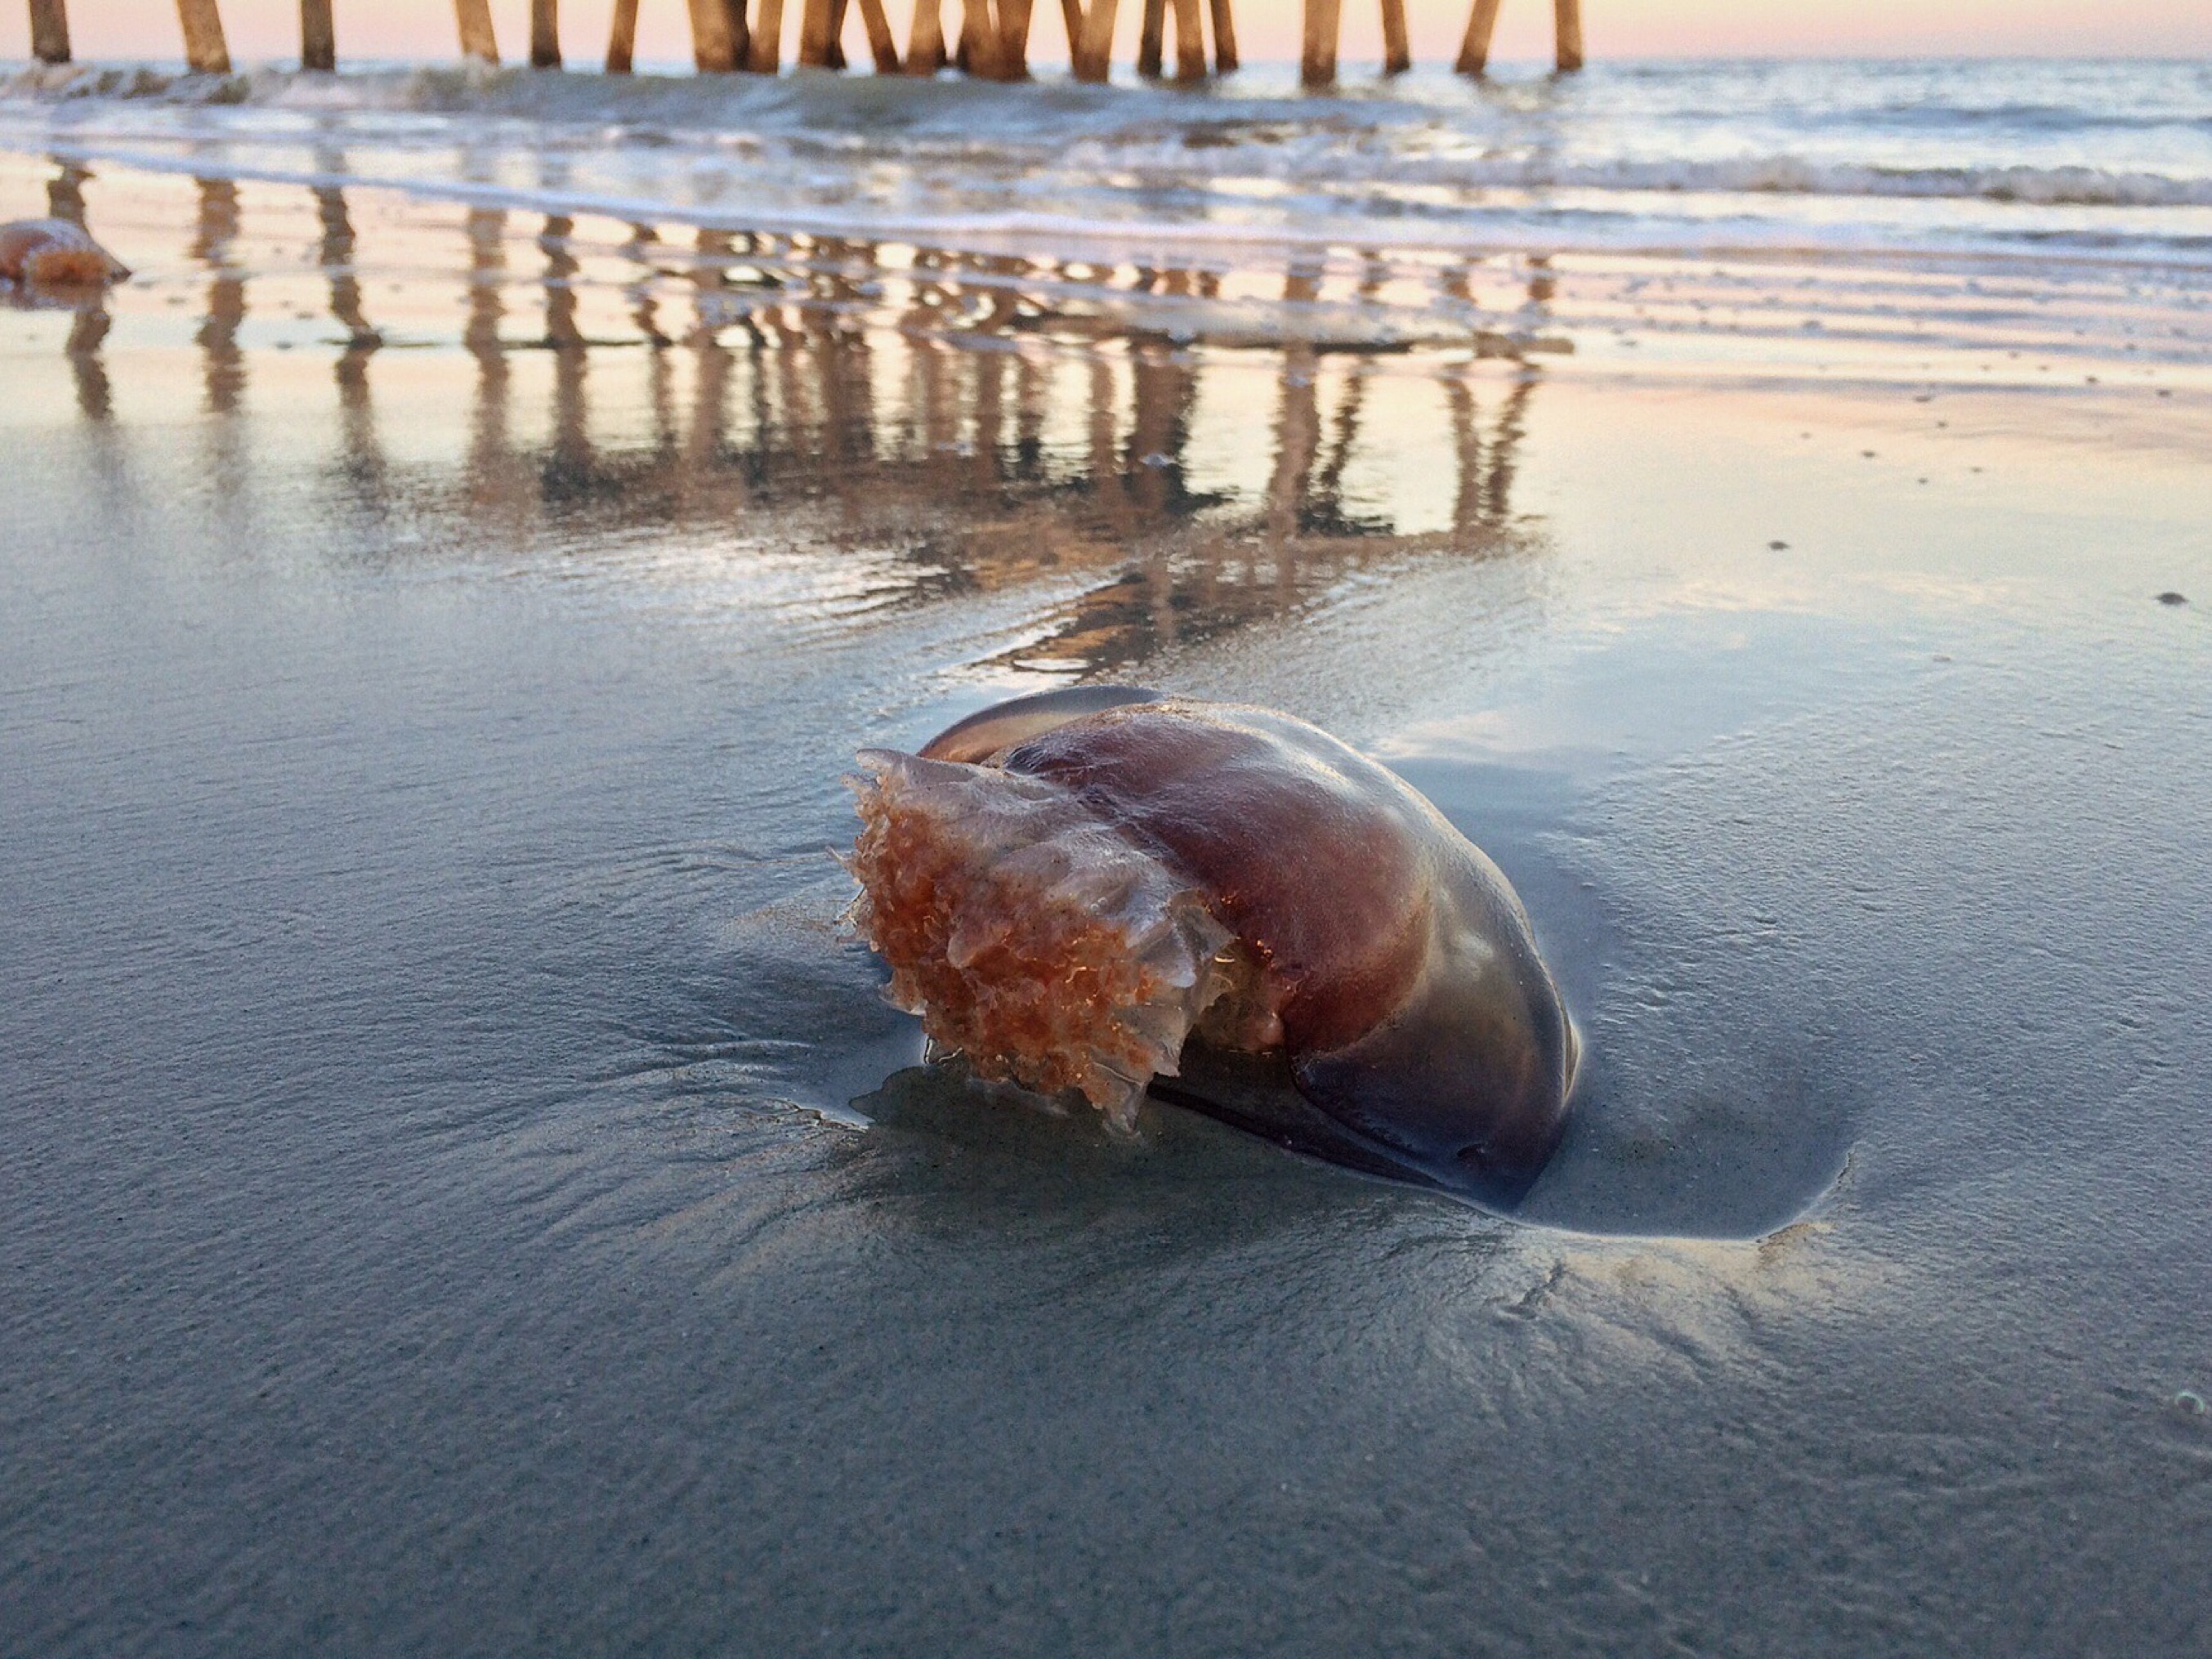
beach, sea, water, nature, reflection, jellyfish, ocean sand